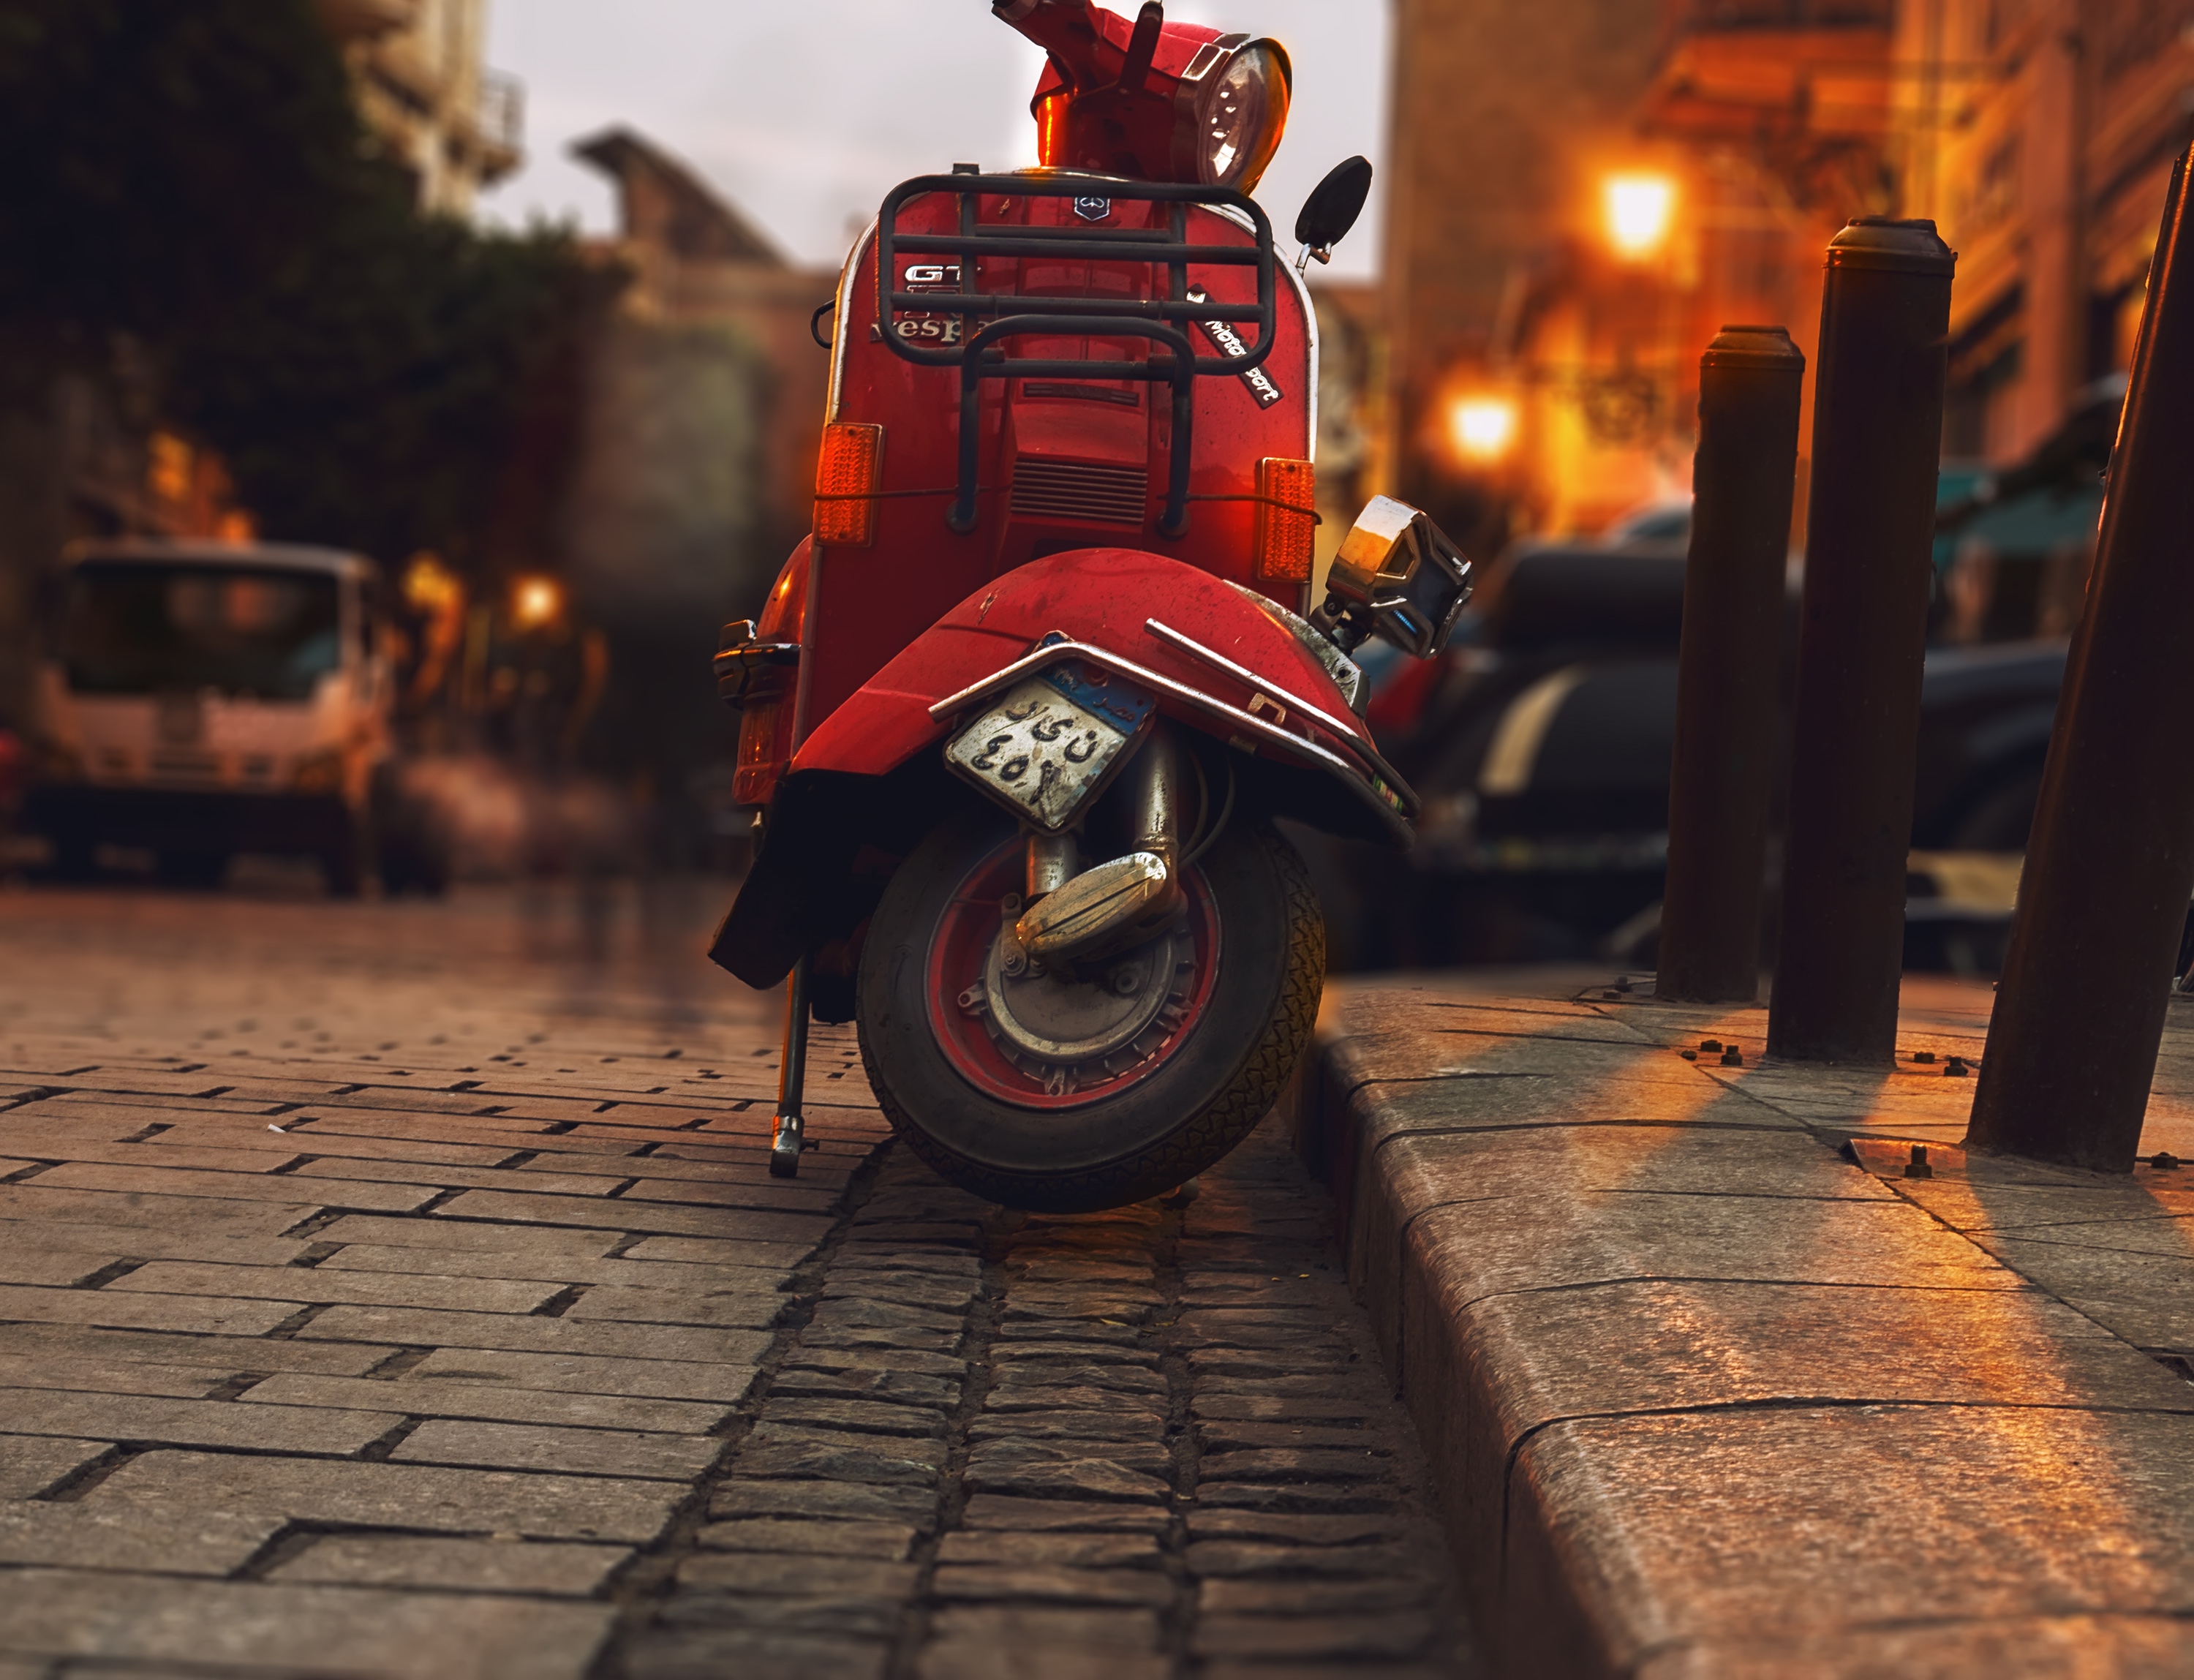
scooter, mode of transport, red, vehicle, light, automotive tire, vespa, automotive design, snapshot, cobblestone, wheel, automotive lighting, street, tire, sky, road surface, automotive wheel system, road, photography, auto part, car, night, city, motorcycle, rim, headlamp